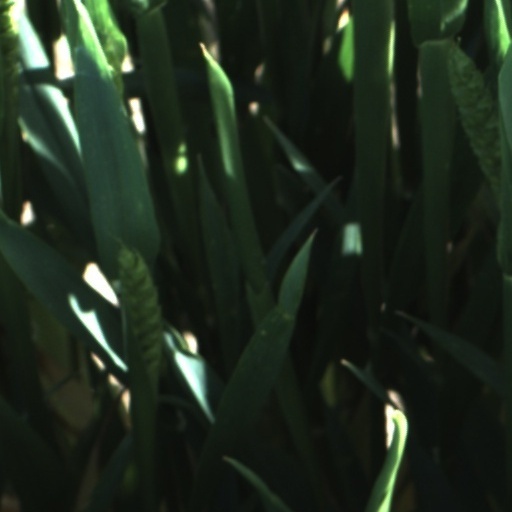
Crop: wheat